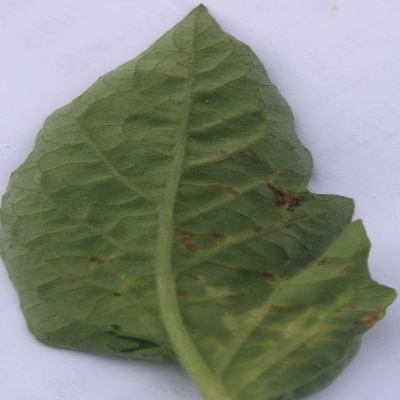
Crop: Tomato
Condition: septoria leaf spot